Themos Asderis

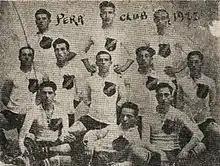
Players of Pera Club.

Born in Constantinople in 1900 Asderis started playing football from a young age, at the only clubs that had a football department at the time, Enosis Tataoulon and later Pera Club. The black July of 1922 struck the Hellenism at Asia Minor and thousands of Greeks were force to flee to Greece. Most of them managed to reach Athens and the 22-year-old Asderis was among them. Struck by misfortune, they soon sought the daily life of the city and two years after the war, they tried to play football in a poor, wounded and suspicious towards the refugees Greece. Some of those people, in a small place in the offices of the Young Men's Christian Brotherhood of Athens in the center of city, that were housed on Mitropoleos Street, decided to resurrect the Megali Idea, that was born in Constantinople and light the flame that was burning after their drama in 1922 and thus "Athlitikí Énosis Konstantinoupόleos" (Athletic Union of Constantinople, ")" were created.